Scarlet tanager

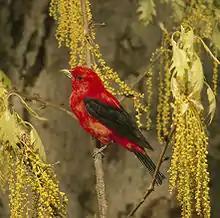
Male moulting to his duller feathers during autumn

The scarlet tanager, a mid-sized passerine, is marginally the smallest of the four species of "Piranga" that breed north of the Mexican border. It can weigh from , with an average of during breeding and an average of at the beginning of migration. Scarlet tanagers can range in length from and from in wingspan. Adults of both sexes have pale, horn-colored, fairly stout, and smooth-textured bills. Adult males are crimson-red with black wings and tail. The male's coloration is intense and deeply red, similar but deeper in shade than the males of two occasionally co-existing relatives, the northern cardinal and the summer tanager, both which lack black wings. Females are yellowish on the underparts and olive on top, with yellow-olive-toned wings and tail. The adult male's winter plumage is similar to the female's, but the wings and tail remain darker. Young males briefly show a more complex, variegated plumage intermediate between adult males and females.